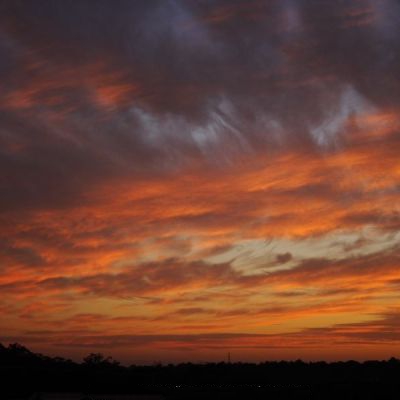
Cloud type: Altostratus (As)